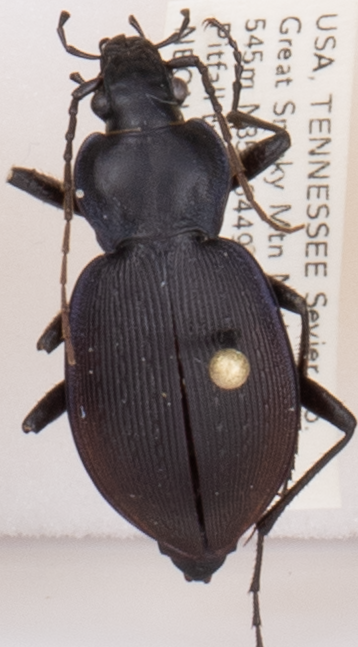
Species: Carabus goryi
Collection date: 2017-05-16
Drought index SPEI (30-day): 1.012
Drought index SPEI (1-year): -1.314
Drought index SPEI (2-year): -0.556